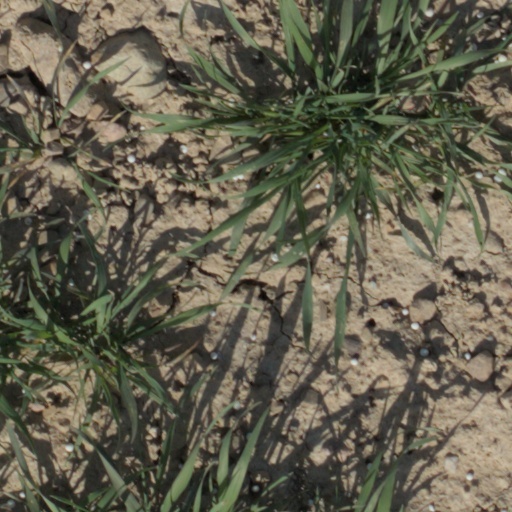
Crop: wheat